ABBA: The Tour

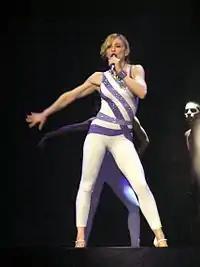
American artist Madonna performing during her Confessions Tour (2006), wearing her version of the jumpsuit wore by the band.

ABBA: The Tour is considered to be a classic among ABBA fans; many contemporary artists and ABBA tribute bands have included elements of this tour in their shows. Even though the ABBA members continued their musical careers as solo artists, they have not regrouped as ABBA for a concert tour. In 2006, the iconic blue, indigo and violet jumpsuits were recreated by Madonna on her Confessions Tour as a tribute to the band.